Better Place (company)

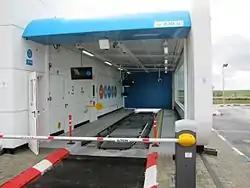
Better Place's battery switching Station in Israel

In order to access the battery switch station, Better Place customers would have to swipe their membership card. The remaining process was fully automated, similar to going through a car wash, so the driver never had to leave the car. In Better Place's demonstration battery switch stations, a robotic arm removed the depleted battery and replaced it with a full one.